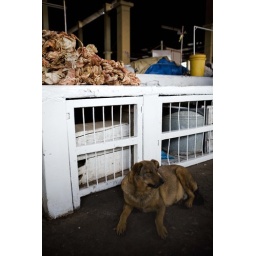
a healthy looking dog under a mountain of meat bits